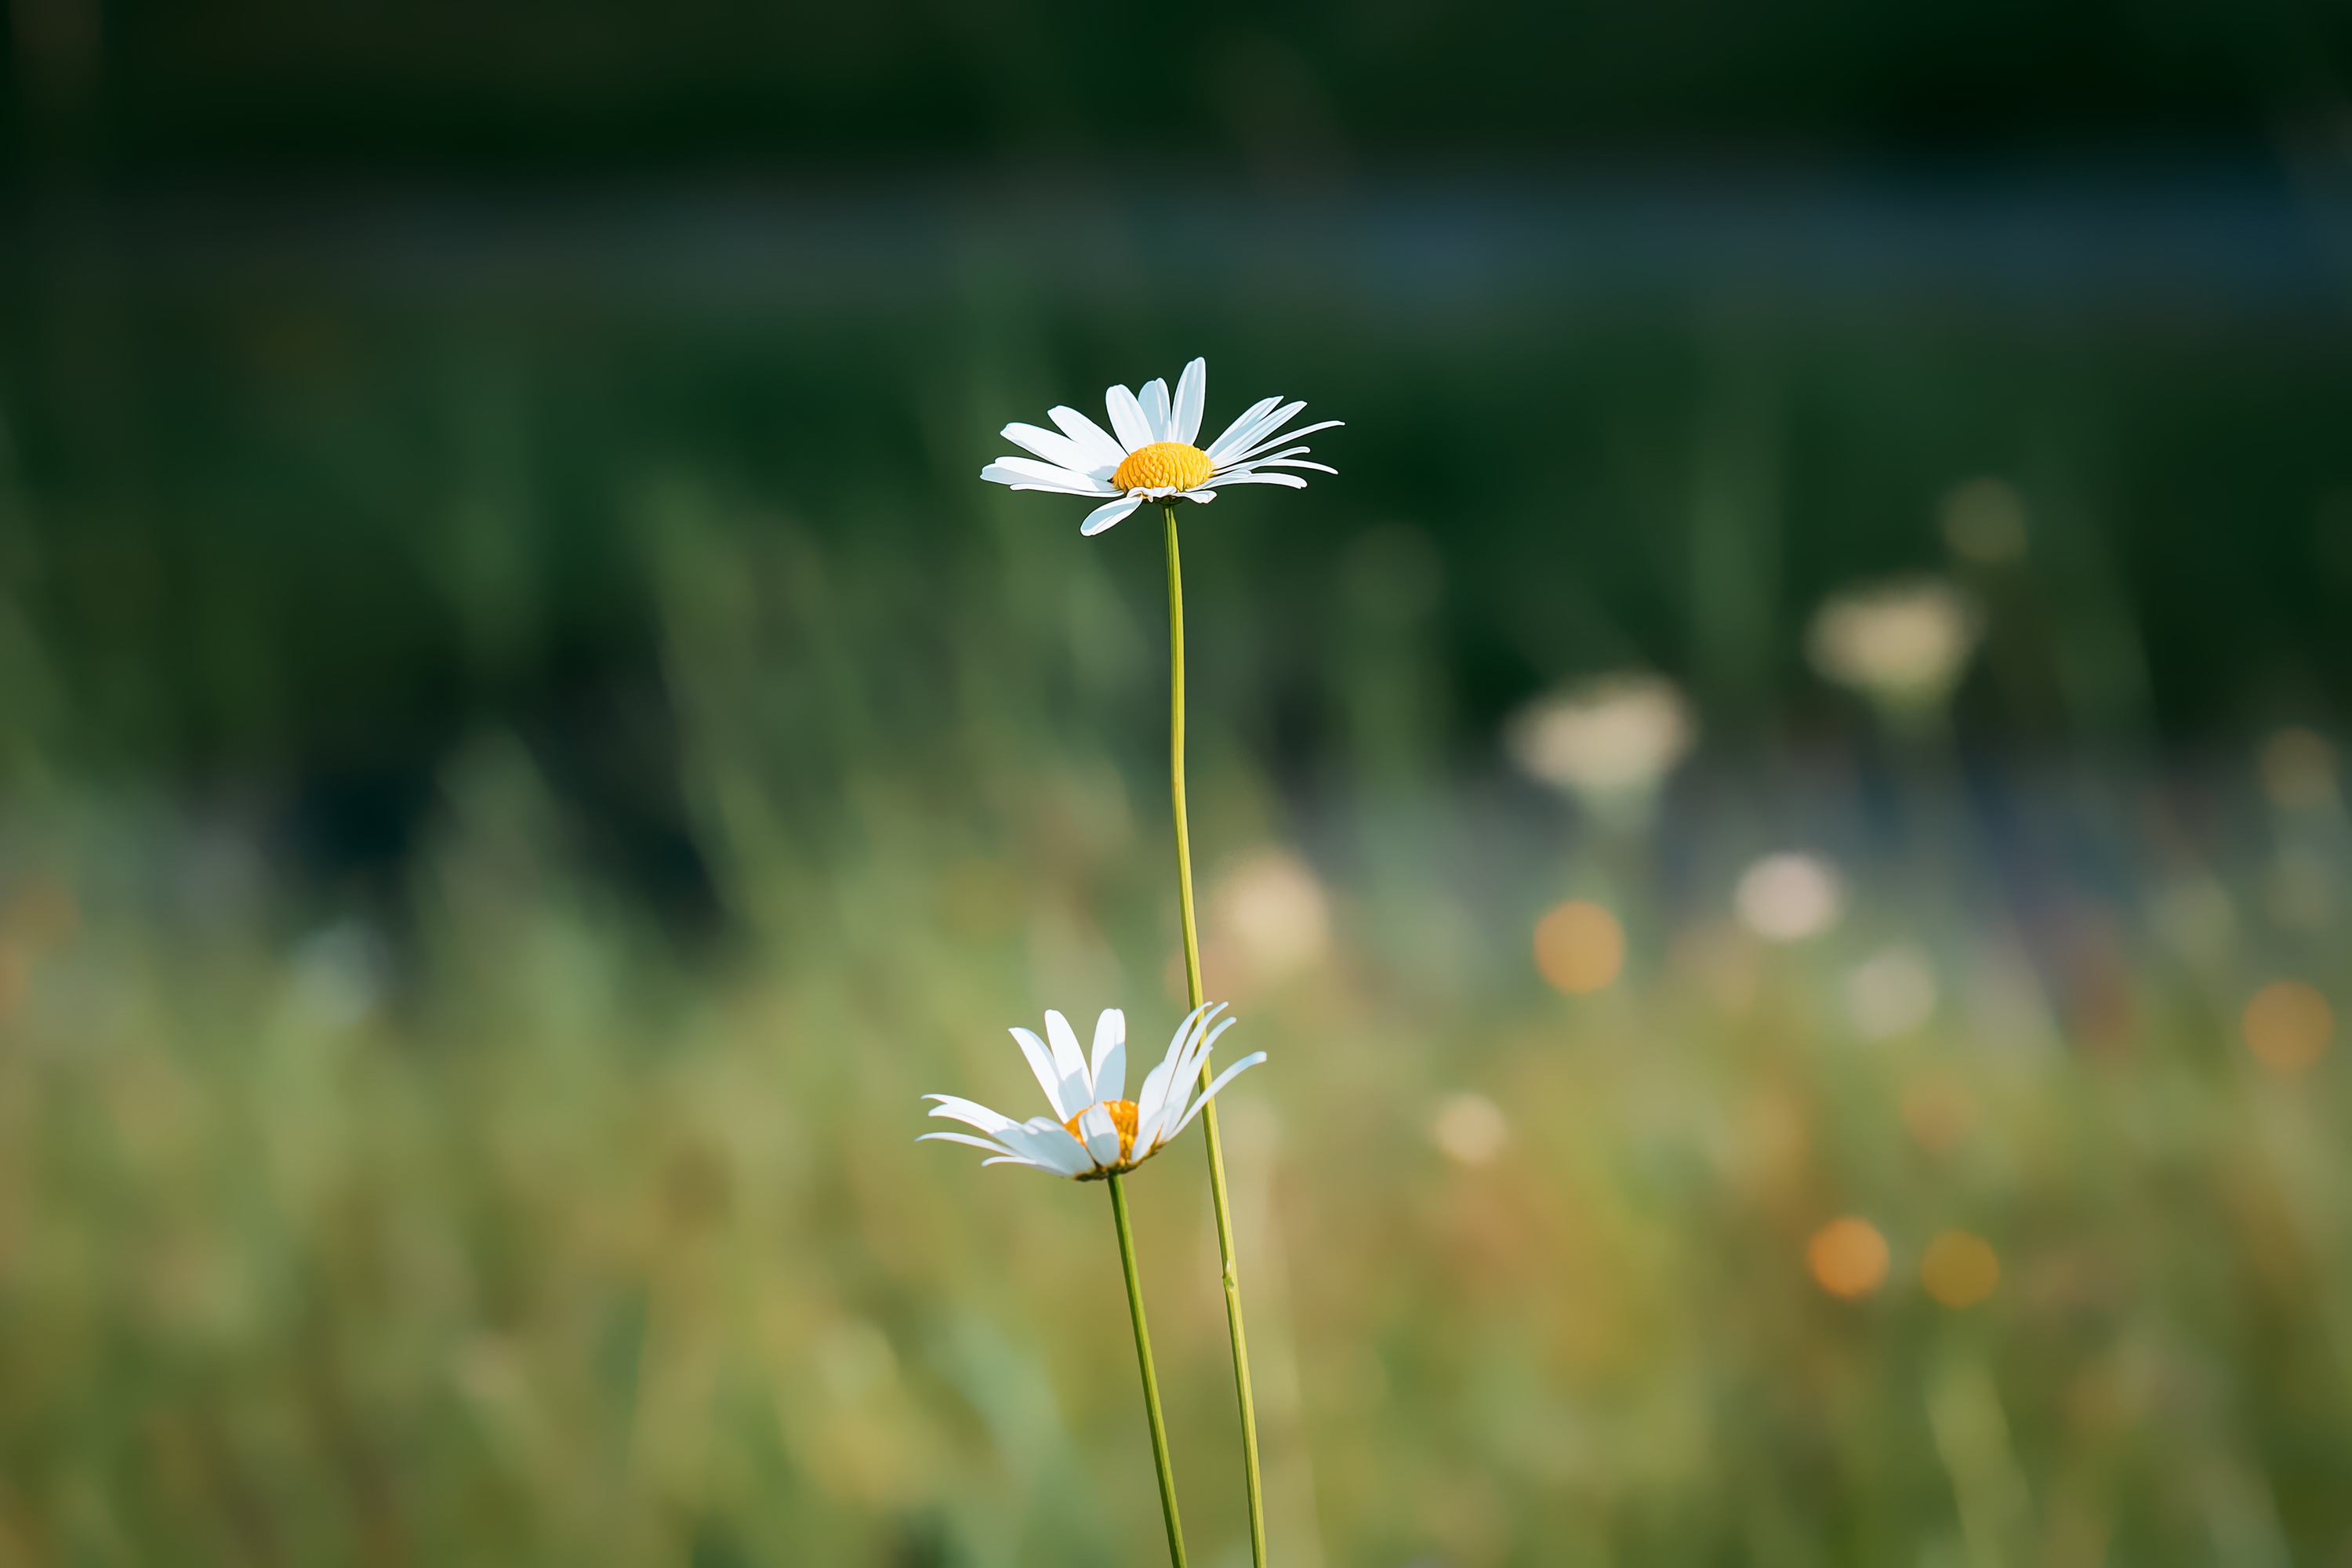
nature, grass, blossom, plant, white, field, lawn, meadow, dandelion, prairie, sunlight, flower, bloom, summer, daisy, green, botany, yellow, agriculture, close, flora, white flower, wildflower, close up, pointed flower, wild flowers, grassland, habitat, marguerite, text freedom, copy space, macro photography, flowering plant, meadow margerite, daisy family, meadows margerite, oxeye daisy, grass family, plant stem, land plant